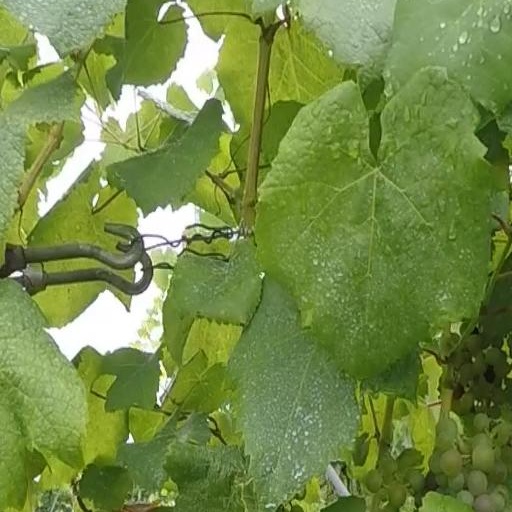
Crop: grape